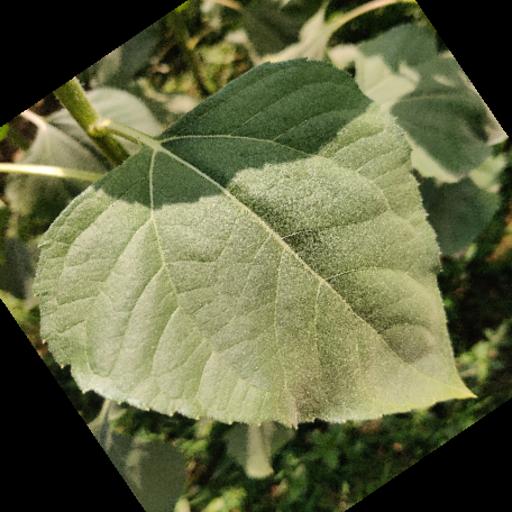
Label: Fresh_leaf